Albert E. Brown

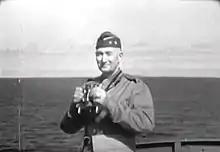
Major General Brown at the invasion of Attu, Alaska, May 1943

Kinkaid consulted the situation with generals DeWitt and Buckner Jr., who recommended that General Brown be relieved of his command. Brown was succeeded by Major general Eugene M. Landrum as Task Force Commander and ordered back to the United States for new assignment.